Adrian Fortescue

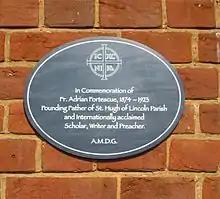
A plaque to Adrian Fortescue on the side of Fortescue Hall at the Church of St Hugh of Lincoln in Letchworth

An exhibition about Fortescue and the Church of St Hugh of Lincoln he founded was produced by the First Garden City Heritage Museum, in Letchworth Garden City. The exhibition featured rare and special objects relating to Fortescue and the church, and ran from 5 November 2007 until 26 January 2008.